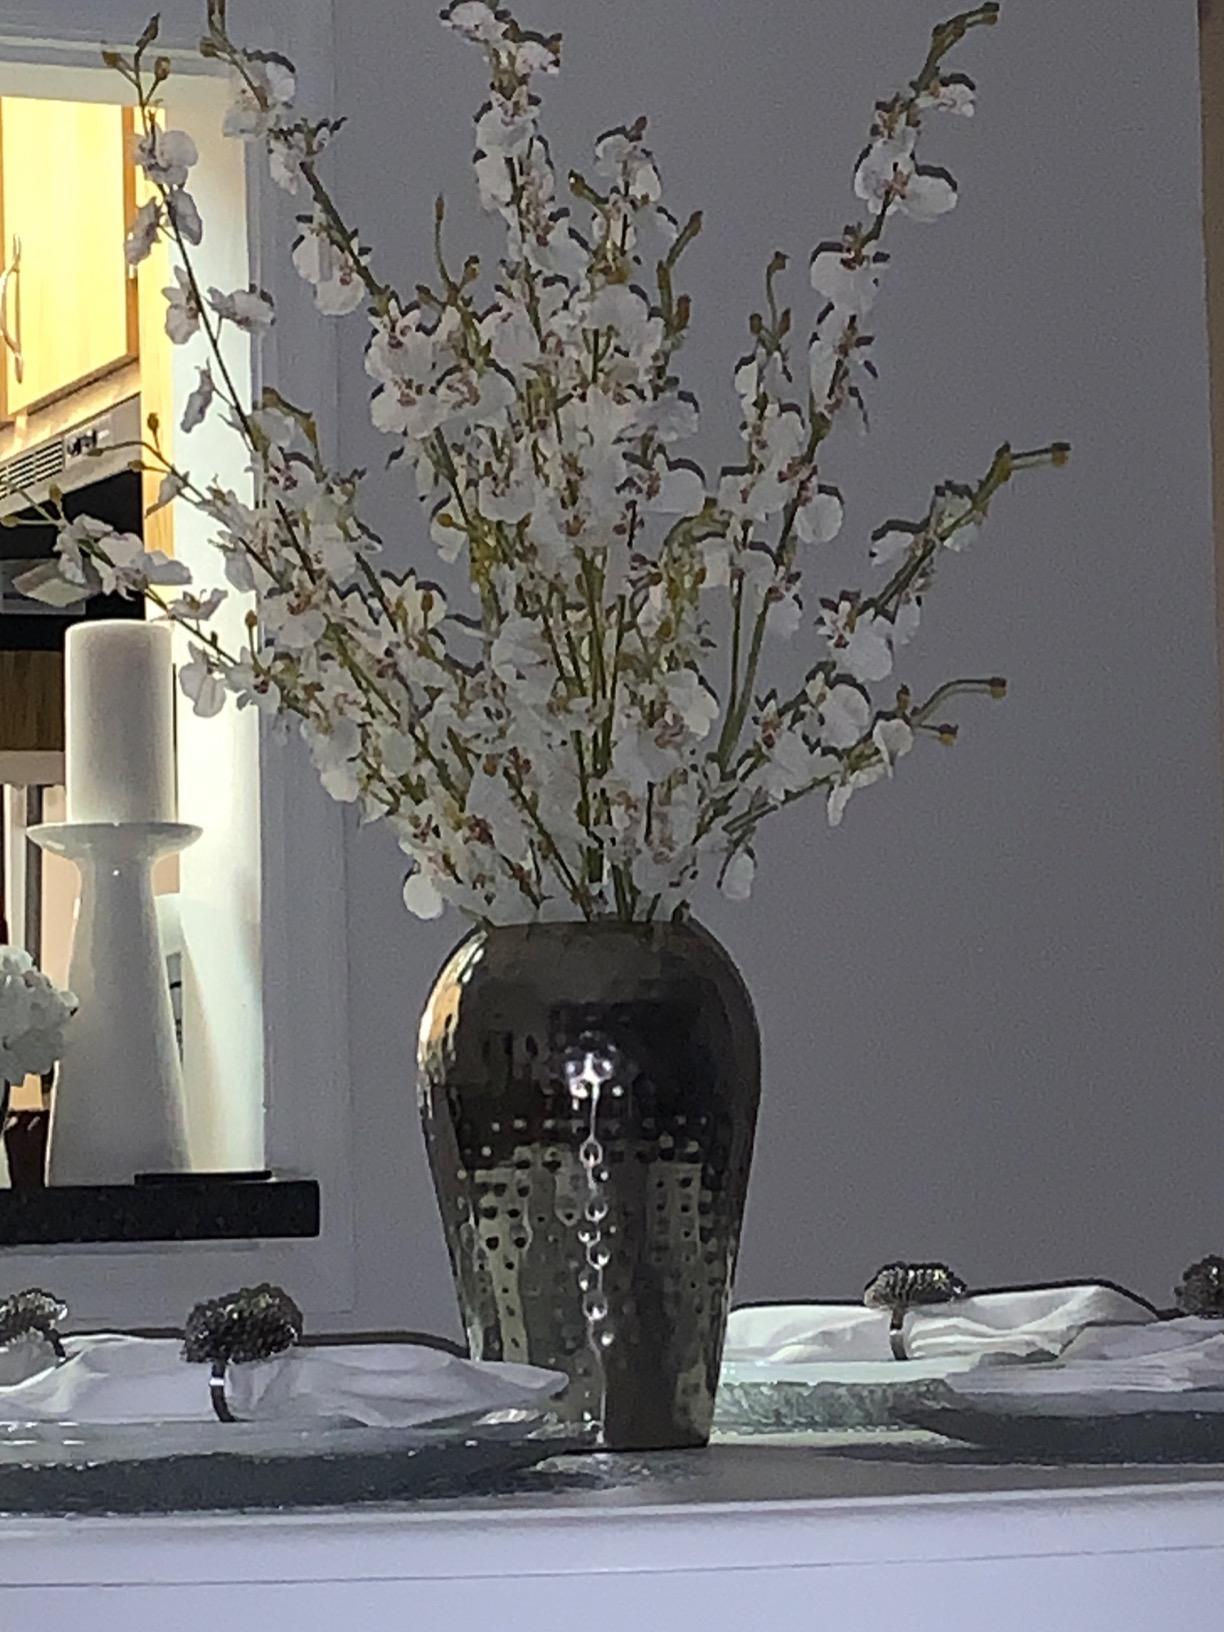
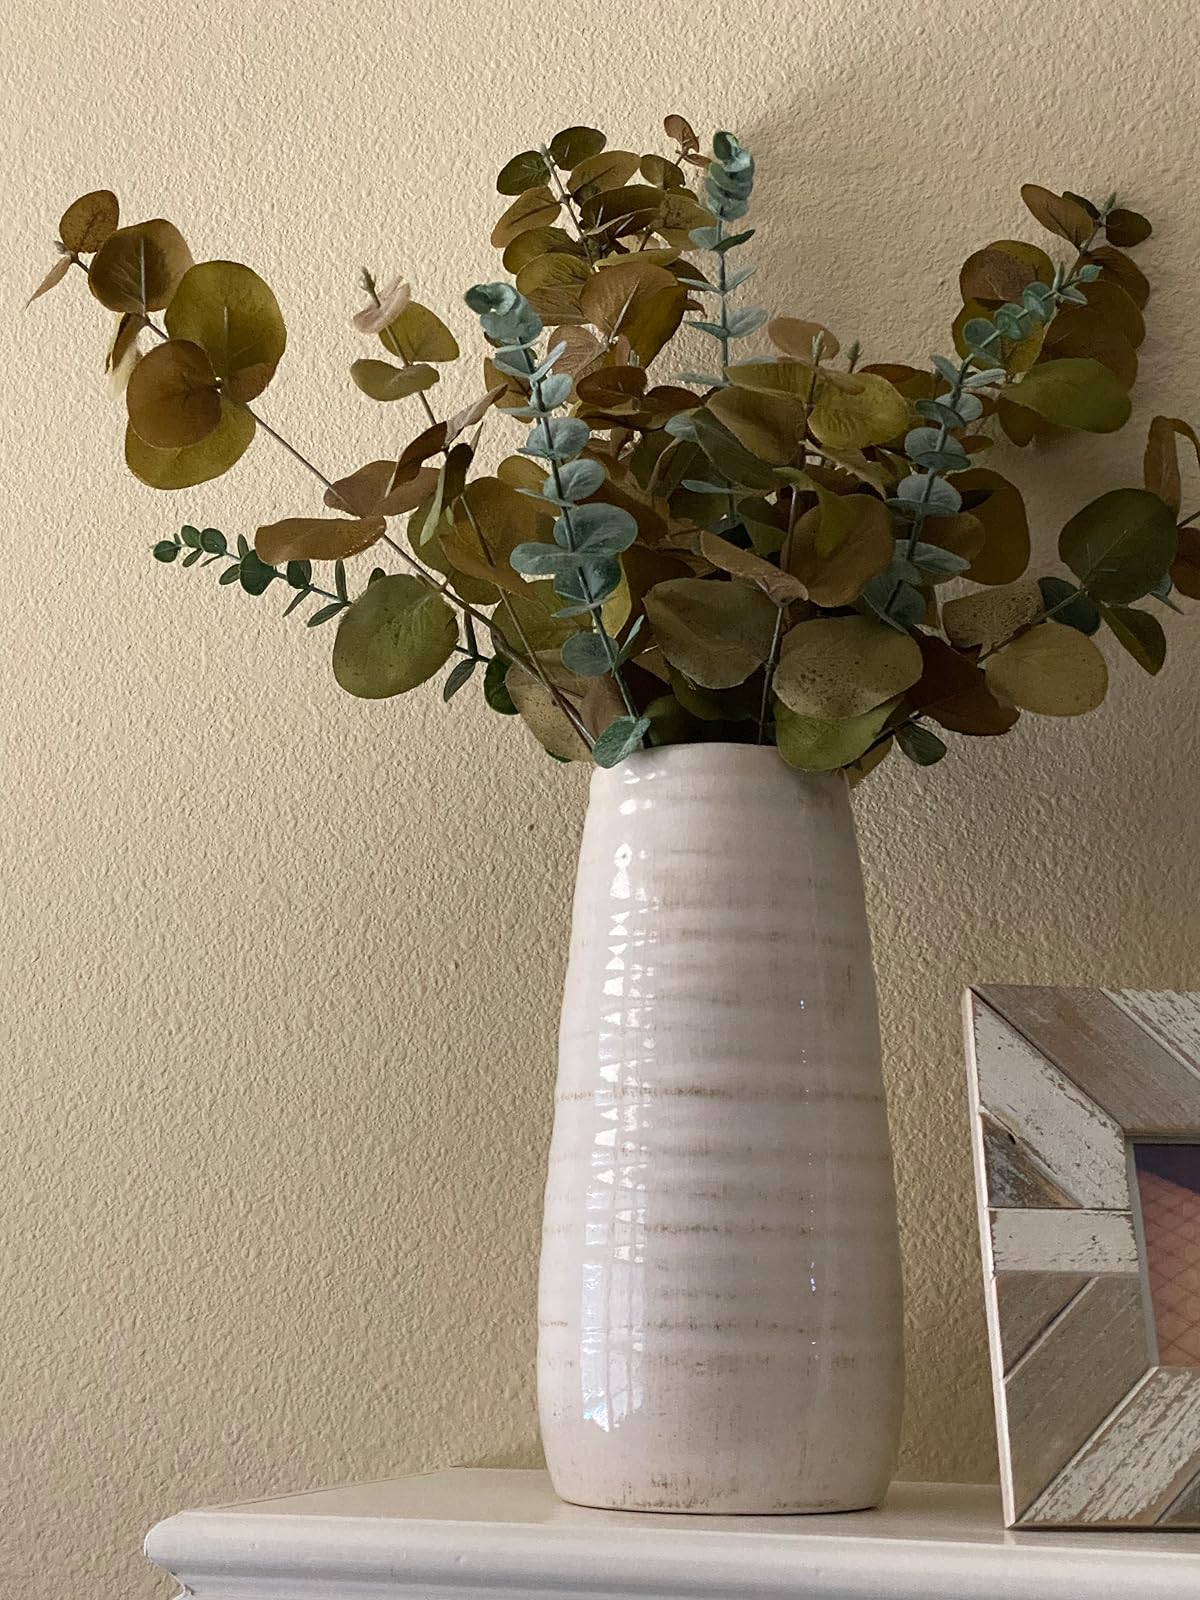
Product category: vase
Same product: no